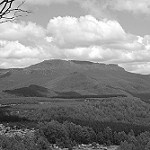
Label: B & W